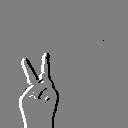
ASL letter: v